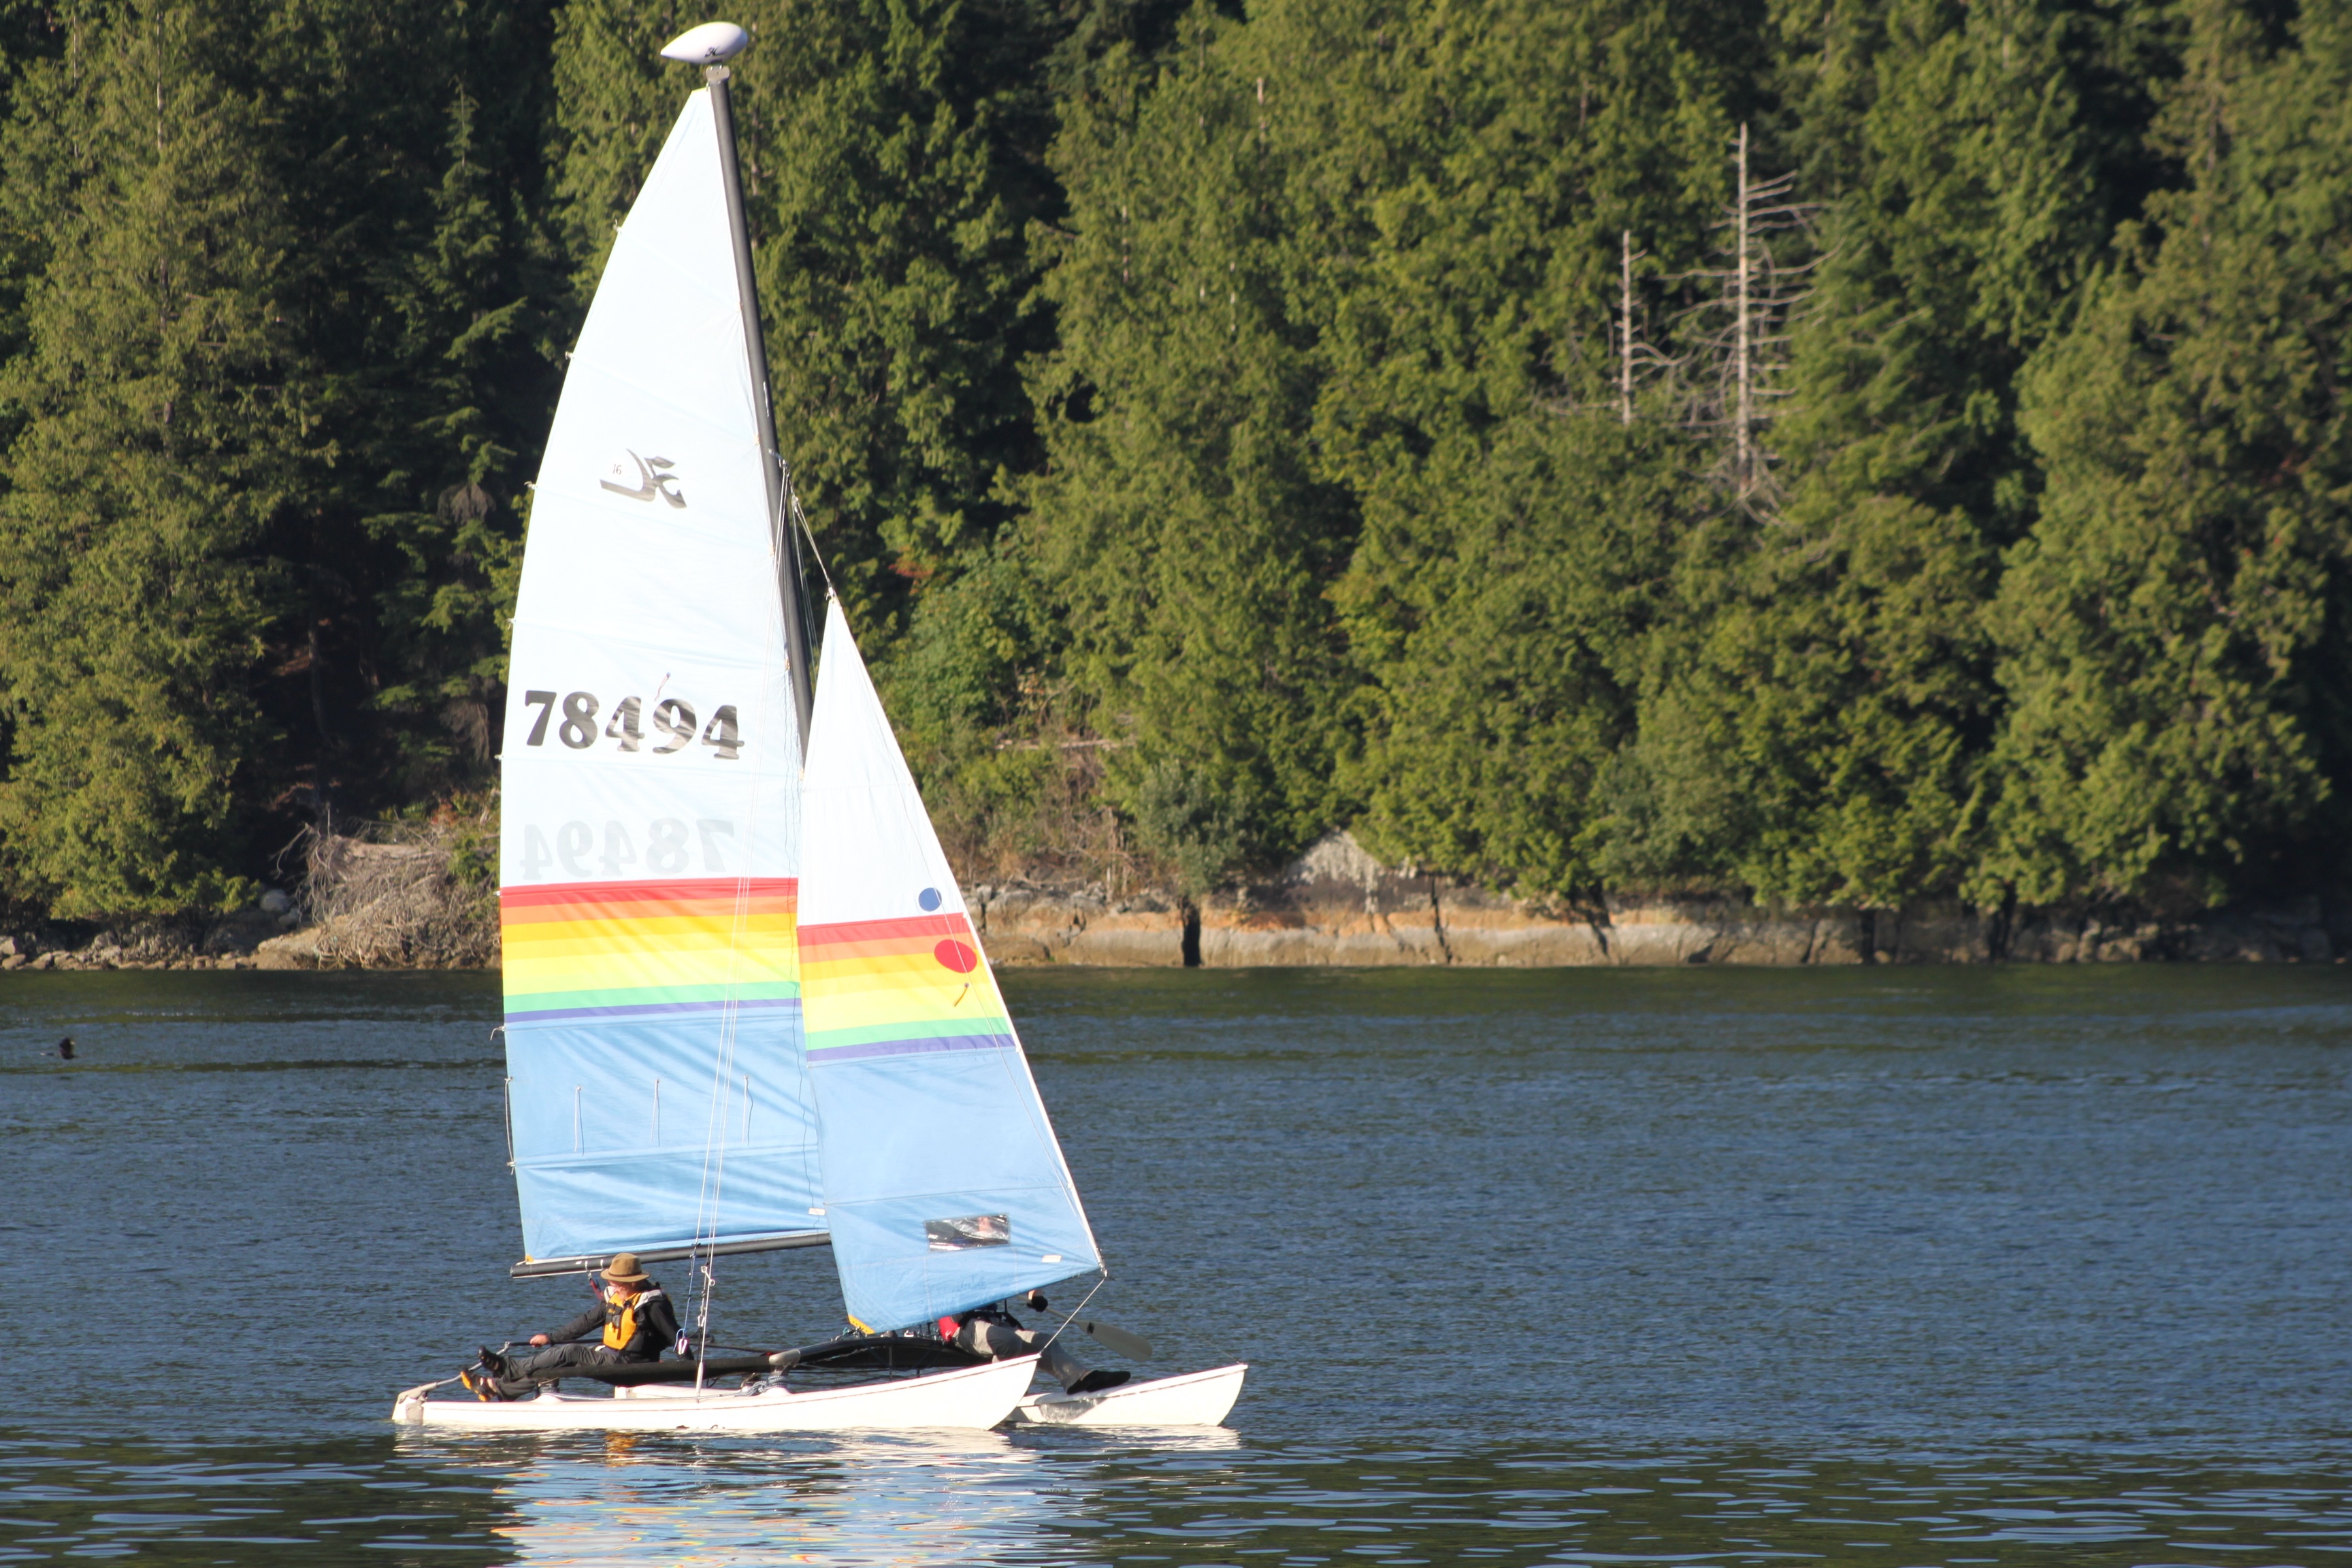
boat, sailing, dinghy sailing, sailboat, sail, vehicle, boating, sports, sailing ship, watercraft, windsports, dinghy, skiff, keelboat, mast